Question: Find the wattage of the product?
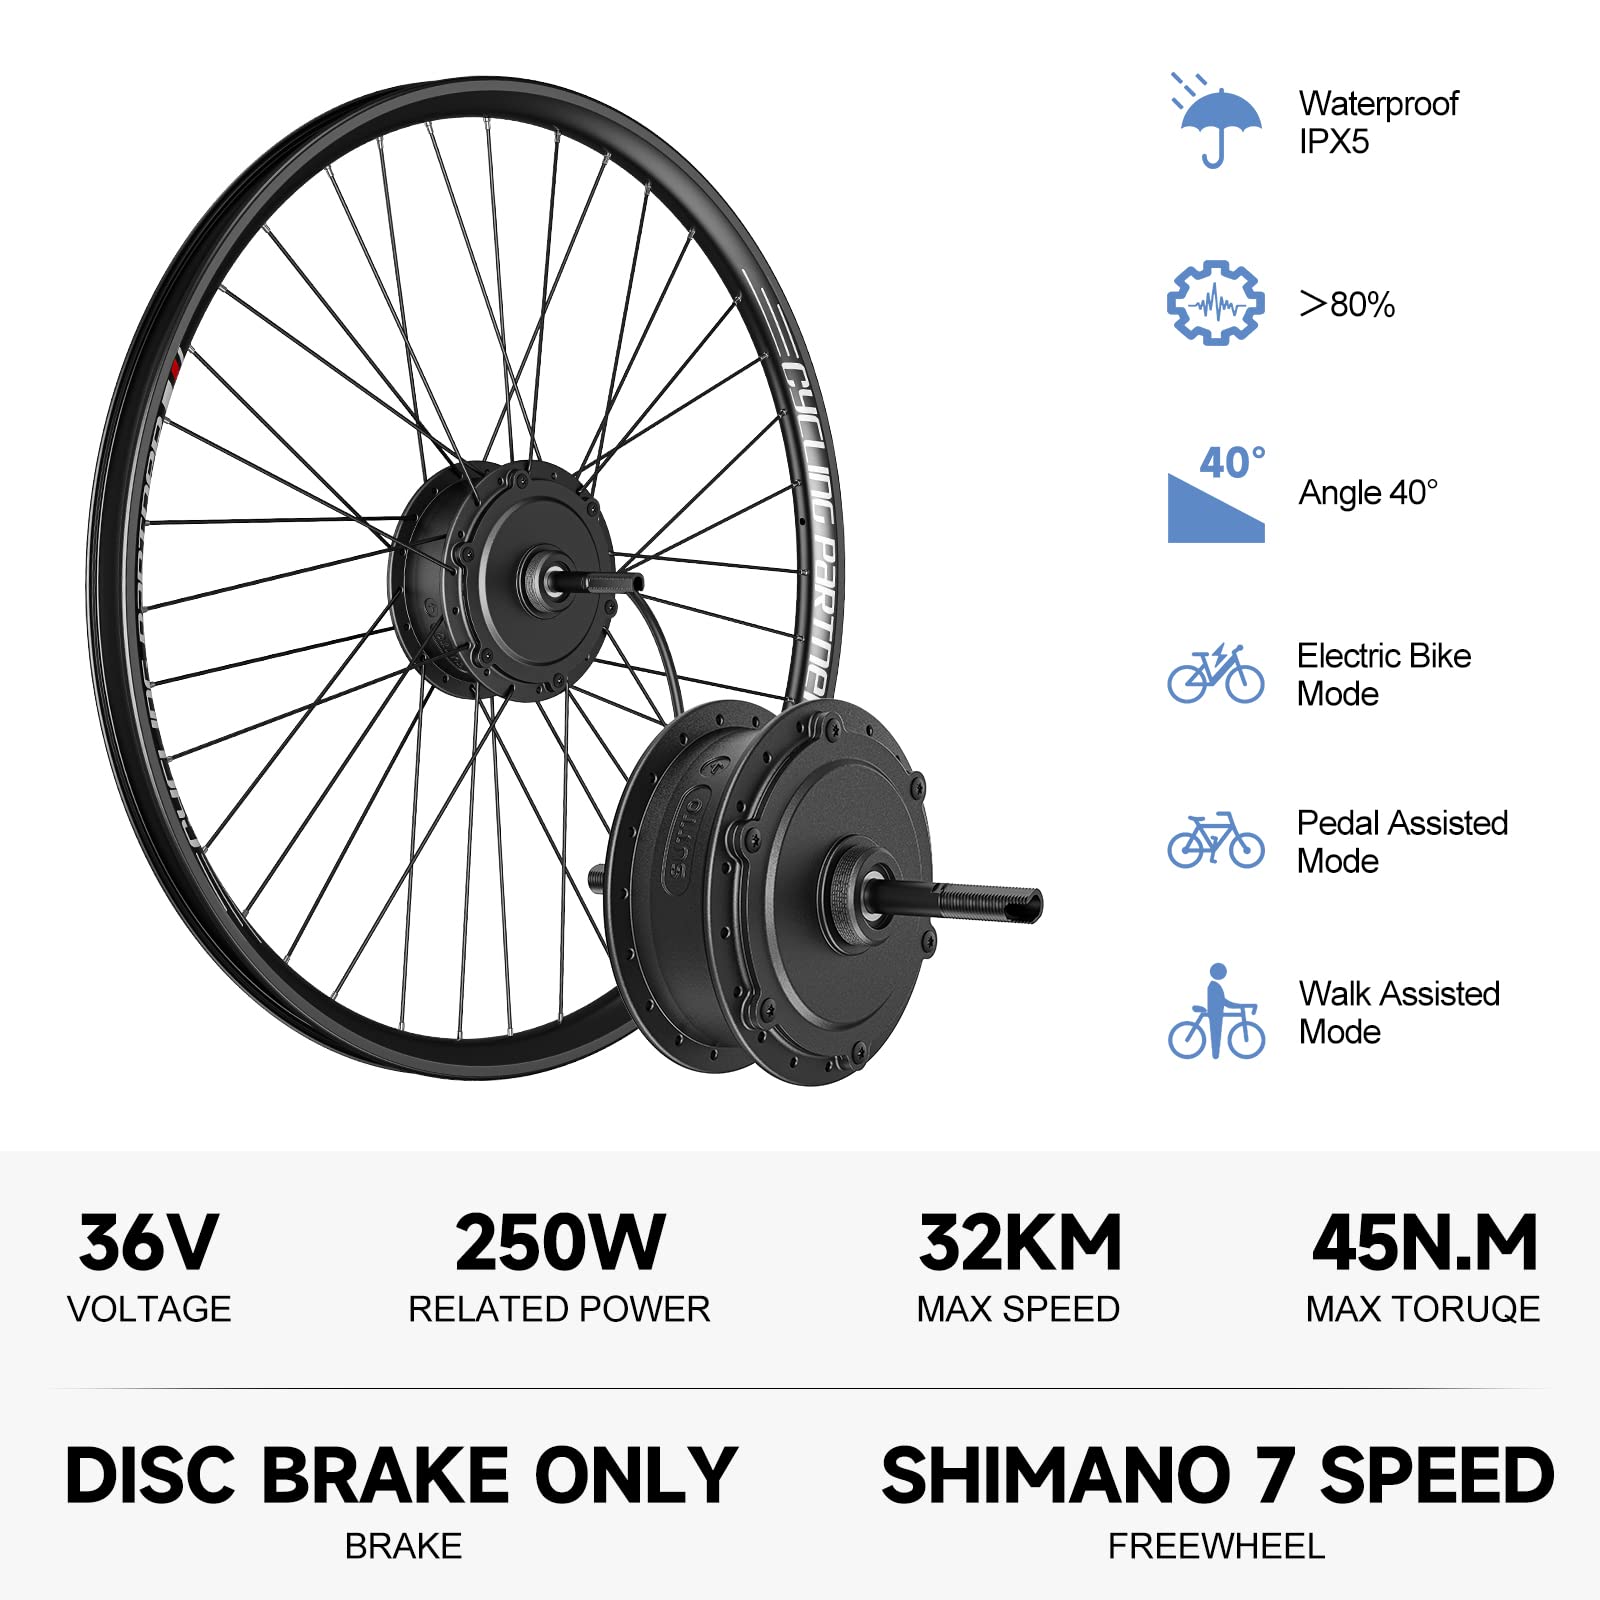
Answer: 250.0 watt